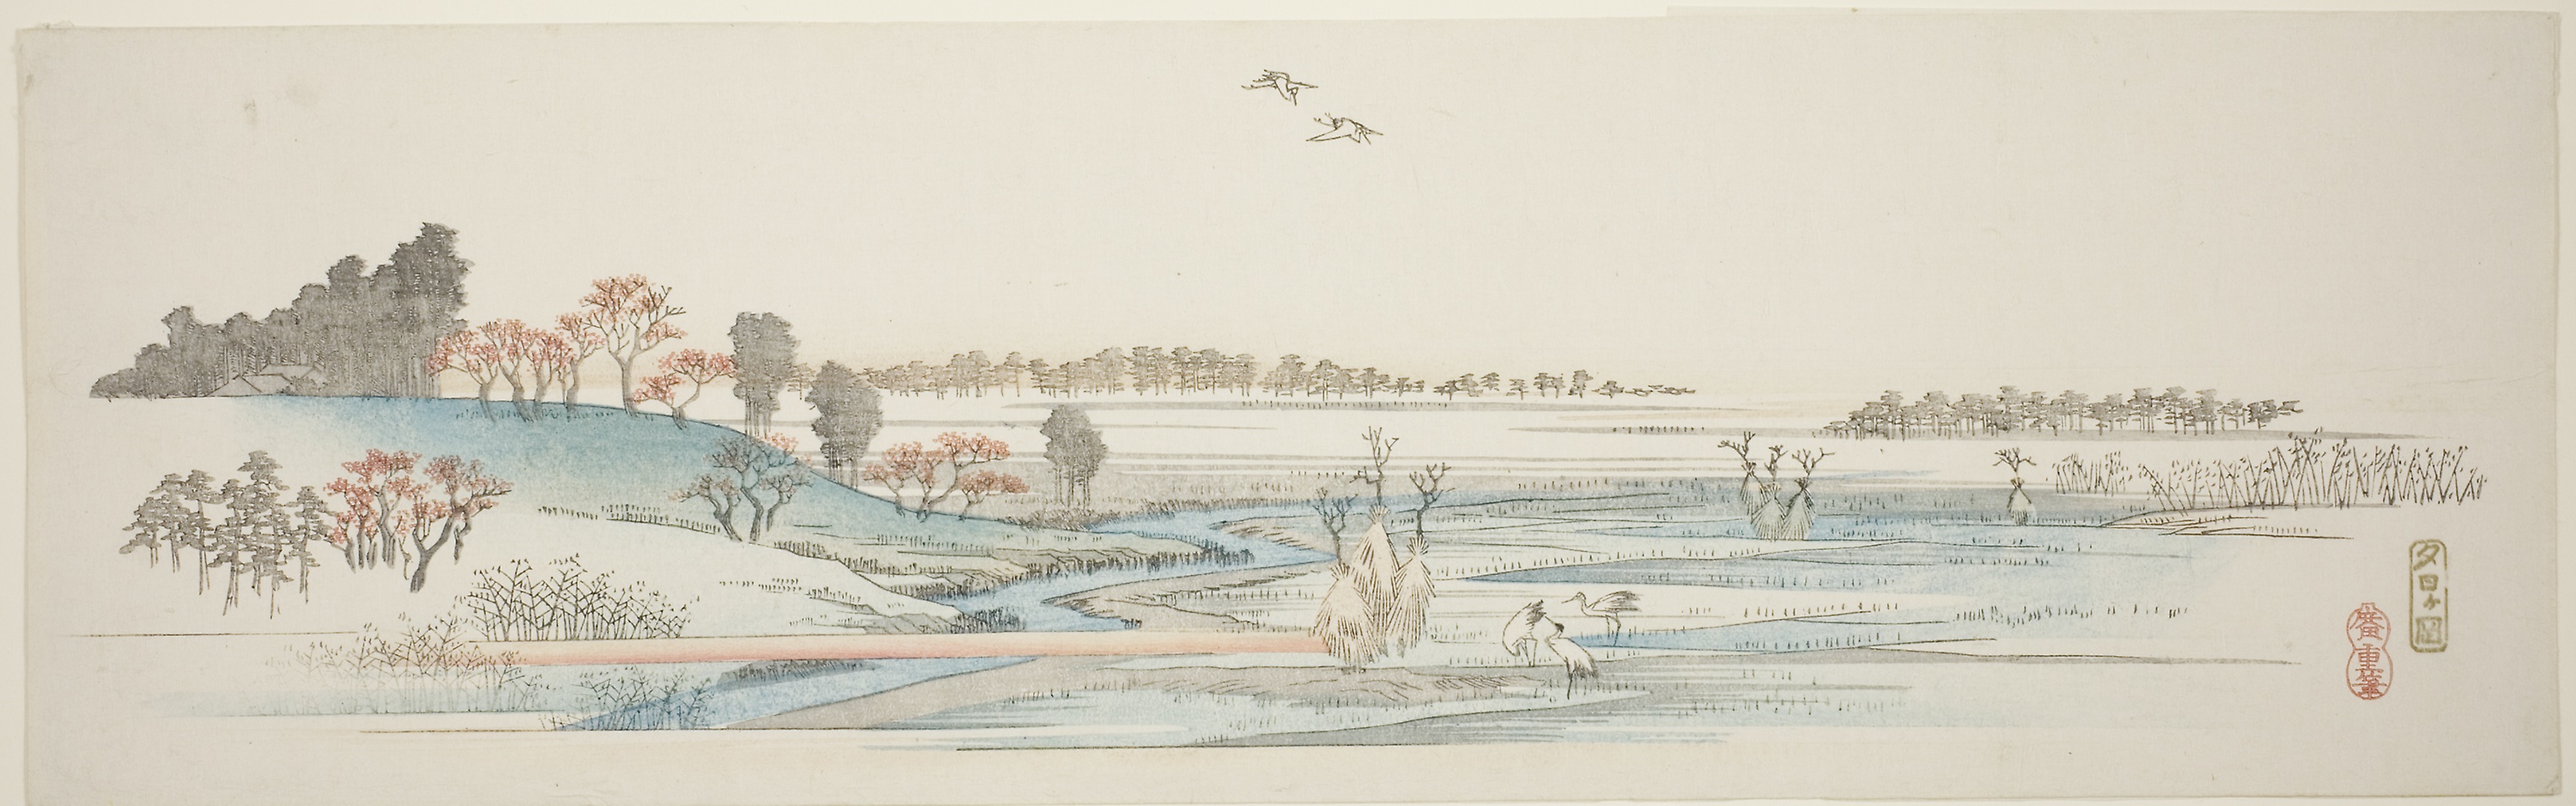
line, drawing, sketch, watercolor paint, illustration, landscape, art, paper product, artwork, winter